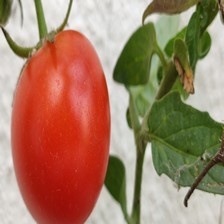
Label: tomato